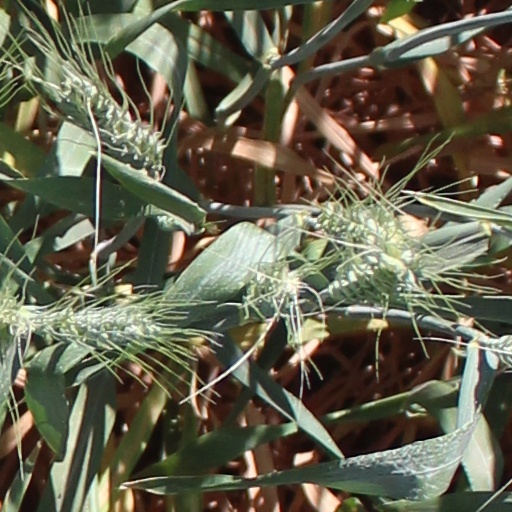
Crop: wheat